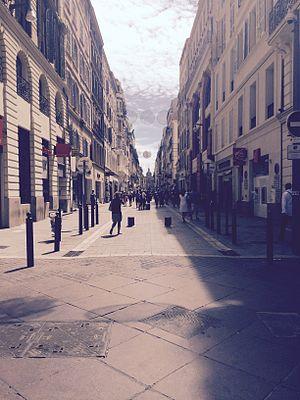
Rue Saint-Ferréol de Marseille depuis la Canebière
Gaston Crémieux, né Louis, Gaston, Isaac Crémieux, le 22 juin 1836 à Nîmes et mort le 30 novembre 1871 à Marseille, est un avocat, journaliste et écrivain français. Il est fusillé en raison de sa participation à la Commune de Marseille lors de la répression versaillaise.